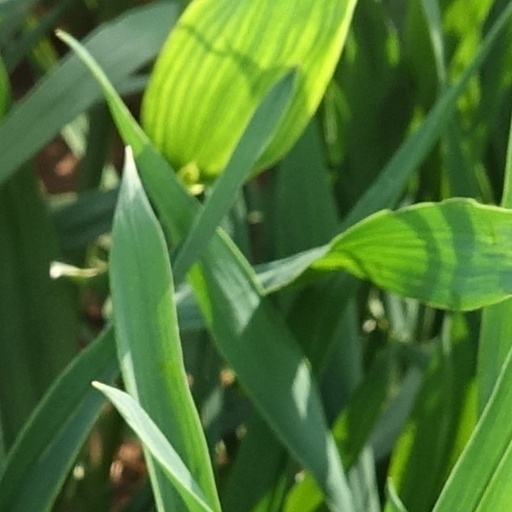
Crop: wheat